Northern Circars

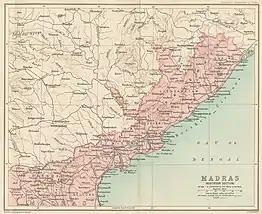

In 1765, Lord Robert Clive obtained from the Mughal emperor Shah Alam II a grant of the five Circars. The fort of Kondapalli was seized by the British as an opening move. On 12 November 1766, a treaty of alliance was signed with Nizam Ali Khan by which the British undertook to maintain troops for Nizam's assistance. By a second treaty, often referred to as the Treaty of Masulipatnam, signed on 1 March 1768, the Nizam acknowledged the validity of Shah Alam's grant and resigned the Circars to the British East India Company, receiving as a mark of friendship an annuity of £50,000. Guntur, as the personal estate of the Nizam's brother Basalat Jang, was excepted from British rule during his lifetime under both treaties. He died in 1782, but it was not till 1788 that Guntur came under British administration. Finally, in 1823, the claims of the Nizam over the Northern Circars were bought outright by the company, and they became a British possession.